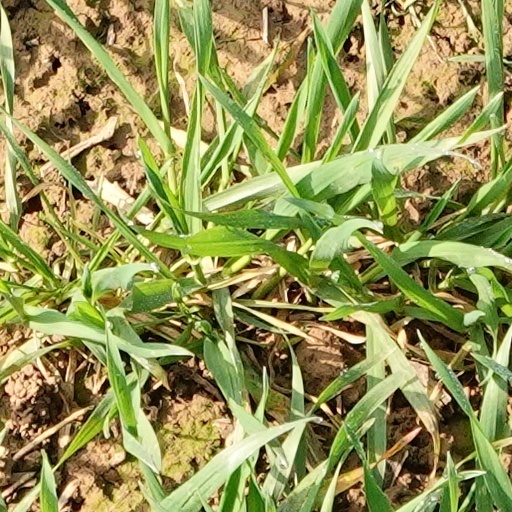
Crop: wheat